SV Austria Salzburg

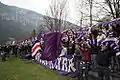
TSV Unken against SV Austria in 2007.

At the beginning of the 2007/08 season, the search for a new long-term venue came to an end. SV Austria Salzburg now plays its matches at the Max Aicher Stadion in the district Maxglan of Salzburg. The club also secured the championship title in the three following seasons, which enabled them to march through to the Regionalliga West, Austria's third-highest division. With this success, Austria also became the first club from the province of Salzburg to achieve four promotions in a row.